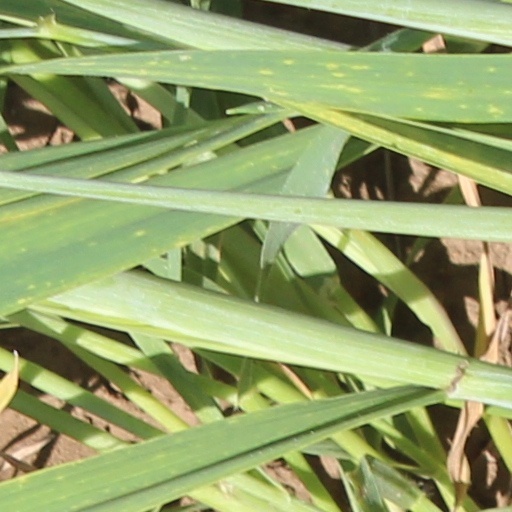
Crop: wheat